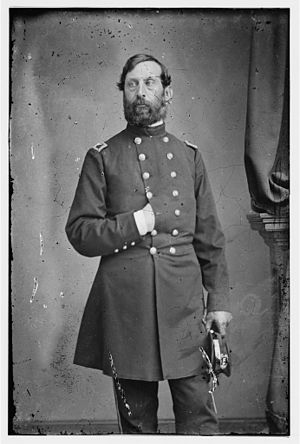
Henry Jackson Hunt
Henry Jackson Hunt var chef for artilleriet i Army of the Potomac under den Amerikanske borgerkrig. Af sine samtidige blev han betragtet som den største artilleri taktiker og strateg i krigen, han var en mester indenfor artillerikunsten og omskrev manualen for hvorledes artilleri skulle organiseres og bruges i de tidlige moderne hære. Hans mod og takt havde betydning for resultatet af de fleste væsentlige slag i krigen.